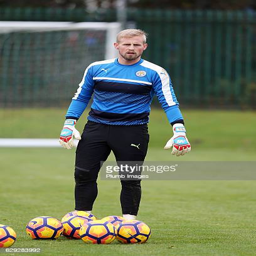
football player during the training session